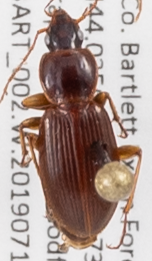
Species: Synuchus impunctatus
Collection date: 2019-07-10
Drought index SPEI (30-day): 0.334
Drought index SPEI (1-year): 1.28
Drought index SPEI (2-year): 0.664